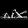
Label: Sandal